Banate, Iloilo

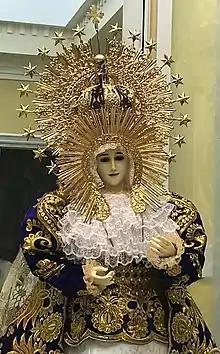
Devotion to the Blessed Virgin Mary is popular among the Roman Catholics who compose the majority of the residents in Banate, as well as among the members of the Aglipayan denomination, which has a considerable number of followers in the town.

The 1995 Census of Population and Housing (which includes Fuentes) recorded a total of 4,761 households with an average household size of 6 person per household for the urban area, and 5 persons per household for the rural area. The urban area, comprising Poblacion, Alacaygan, Bularan, Carmelo, Talokgangan and Zona Sur, had a total household of 1,653. The 12 rural barangays had a total of 2,908 households with San Salvador having the highest number households (480).